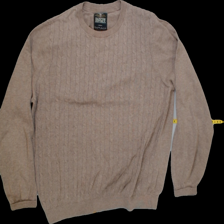
View: front
Type: Sweater
Category: Ladies
Brand: Hamton Republic (Kappahl)
Colors: Brown
Material: 100%cotton
Pattern: Plain
Cut: Regular, Collar
Size: M
Season: All
Trend: No trend
Stains: No
Price range: 50-100
Recommended usage: Export